Equestrian statue of Carol I

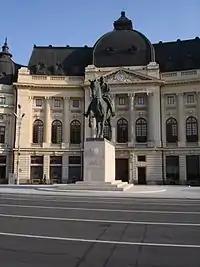
The new statue of King Carol I, a work by Florin Codre. The façade behind it is the library of "Carol I University Foundation"

In the night of December 30/31, 1947, after King Michael I abdicated the throne, the Communist government demolished the statue—an important visual symbol of monarchy—from its pedestal. The statue was destroyed in 1948.